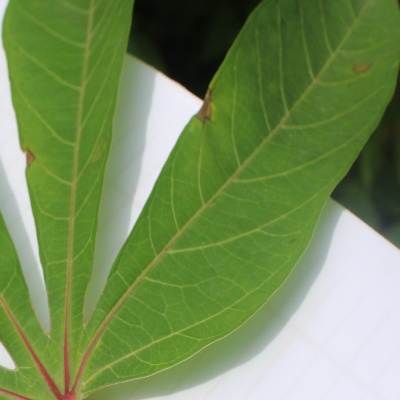
Crop: Cassava
Condition: brown spot